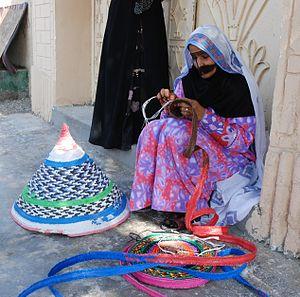
La culture d'Oman, pays du sud-est de la péninsule arabique, désigne d'abord les pratiques culturelles observables de ses habitants.